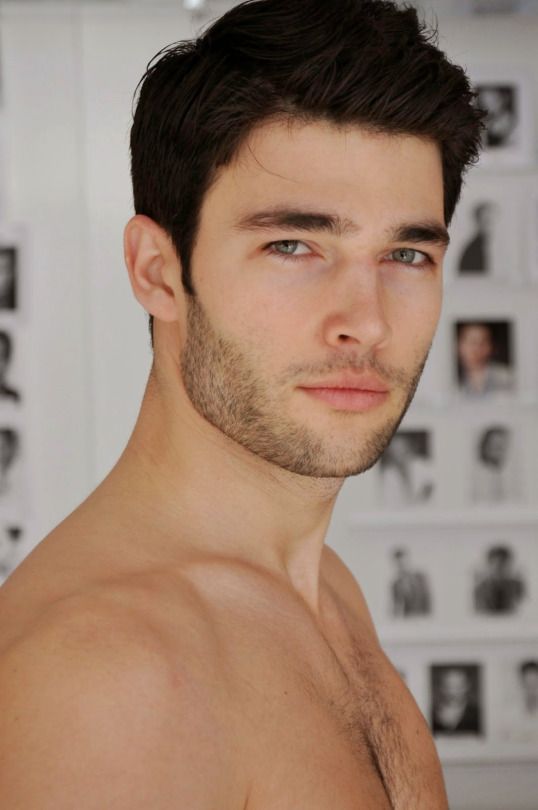
Portrait style: Real Portrait